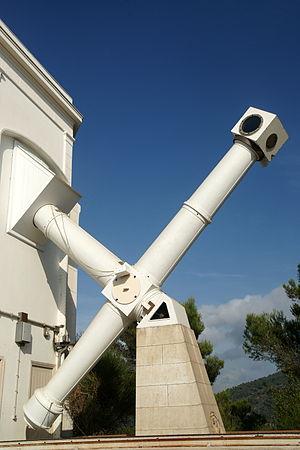
lunette coudée, observatoire de Nice, 2014
L'Observatoire de Nice est un observatoire astronomique situé à Nice, au sommet du Mont Gros, à 370 mètres d'altitude et au cœur d'une forêt de trente-cinq hectares. Le coût de sa construction fut entièrement pris en charge par le banquier et philanthrope Raphaël-Louis Bischoffsheim. L'architecte Charles Garnier conçut les 15 bâtiments d'origine. Il réalisa la base de la grande coupole, l'ingénieur Gustave Eiffel réalisa la coupole abritant la lunette principale.